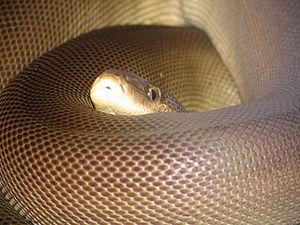
Le Python olive est une espèce de serpents de la famille des Pythonidae.